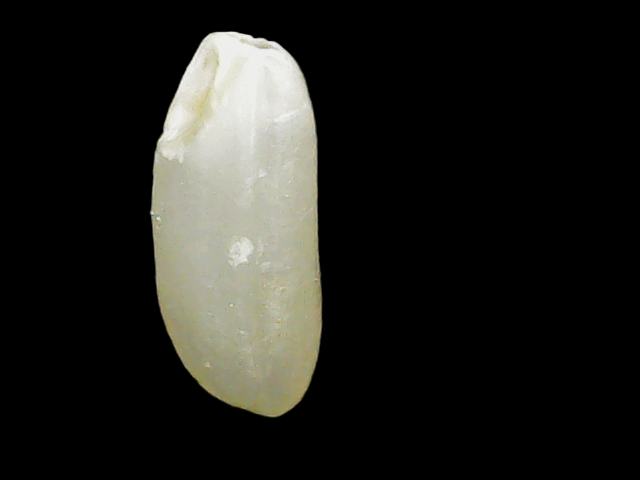
Rice variety: Binadhan23